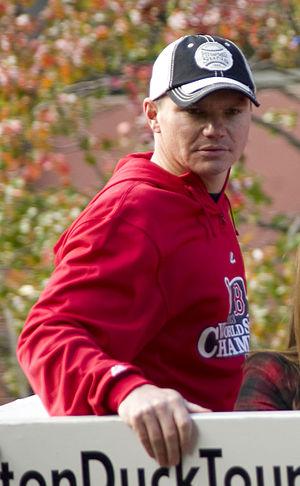
Ben Cherington est l'ancien directeur général des Red Sox de Boston, un club de la Ligue majeure de baseball. Il a occupé du 25 octobre 2011 au 18 août 2015, après avoir travaillé pour les Red Sox depuis 1999.